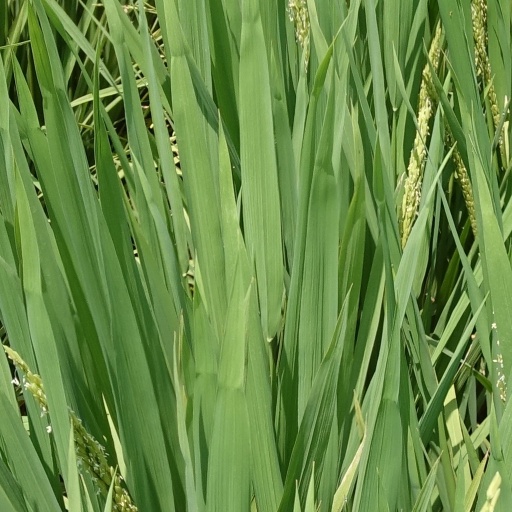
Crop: rice